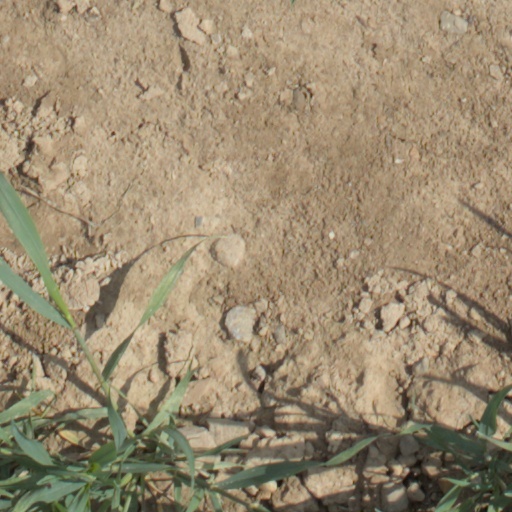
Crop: wheat